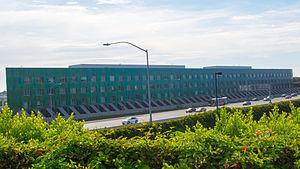
Le Team Disney Building d'Anaheim en Californie est le siège administratif du Disneyland Resort. Il est souvent surnommé TDA dans les articles de fans.